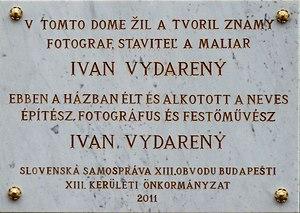
Plaque commémorative à M. Ivan Vydarený (hongrois